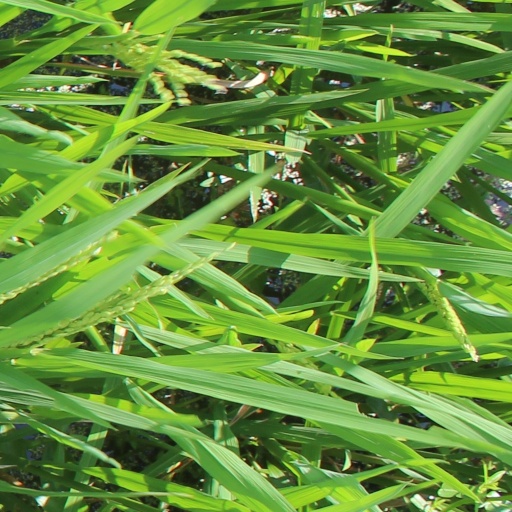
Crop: rice